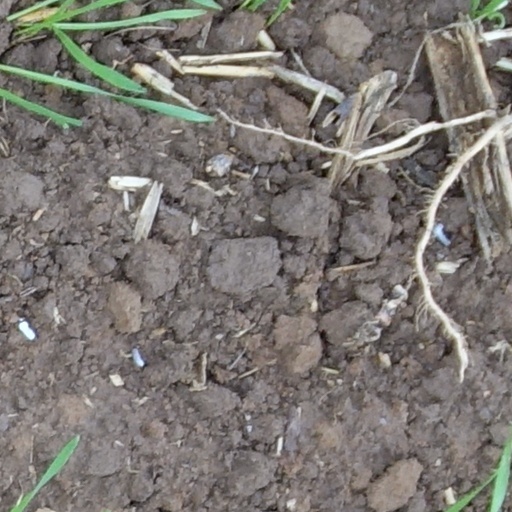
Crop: wheat